Douarnenez

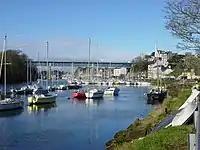
Douarnenez: Port Rhu

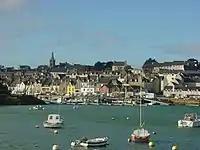
Douarnenez: The port of Tréboul seen from Douarnenez

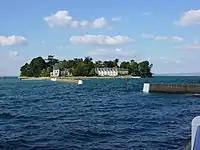
Douarnenez: Tristan Island at high tide

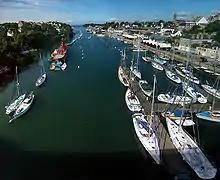
Port Rhu downstream

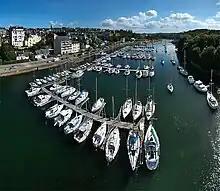
Port Rhu upstream

The town centre is located at the top of a peninsula, with the Port of Rosmeur on the eastern side and Port Rhu to the west. The steep, narrow cobbled streets which climb up to the town from the harbors have changed little over the past century. They reveal a wide range of places of interest, including old chapels, the "Halles" or covered market at the town square, and traditional houses once inhabited by local fishermen.